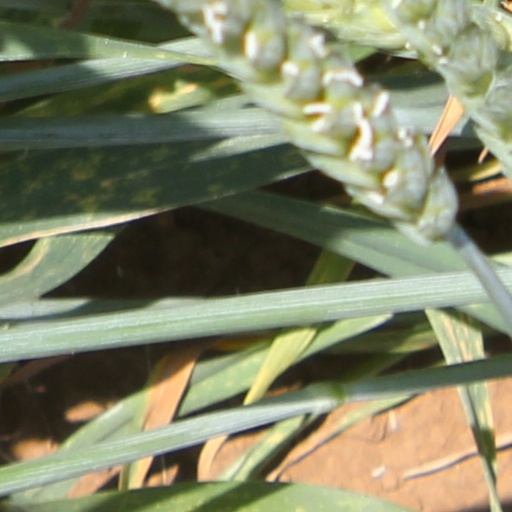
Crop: wheat